Urban warfare

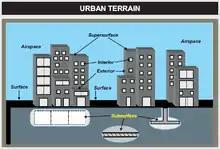
Urban warfare is fought within the constraints of the urban terrain.

The characteristics of an average city include tall buildings, narrow alleys, sewage tunnels and possibly a subway system. Defenders may have the advantage of detailed local knowledge of the area, right down to the layout inside of buildings and means of travel not shown on maps.